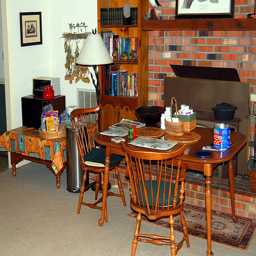
A dinking room table in the living room right next to the fire place.
A room with a dinette set, lamp and bookcase.
A dining room table set against a fireplace.
A dining table and a lamp are beside a fireplace.
A  wooden table placed next to a fireplace